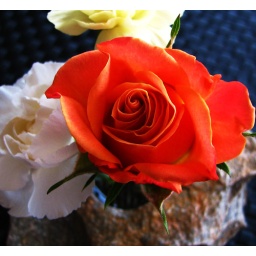
Cut flowers for the table center! Stems are placed on spikes in a cut hole in the middle of a rock...